John Beaton of Creich

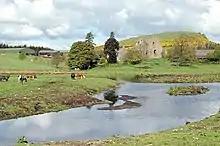
Creich Castle

His father, David Beaton, (1466-1505) was treasurer of Scotland for James IV. His mother was Jean Duddingston.